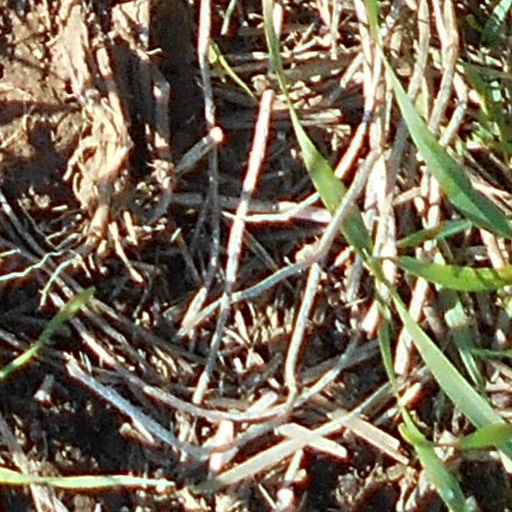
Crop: wheat